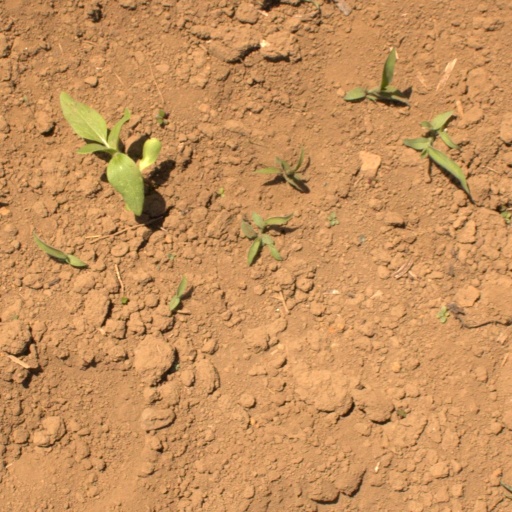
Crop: Jerusalem artichoke